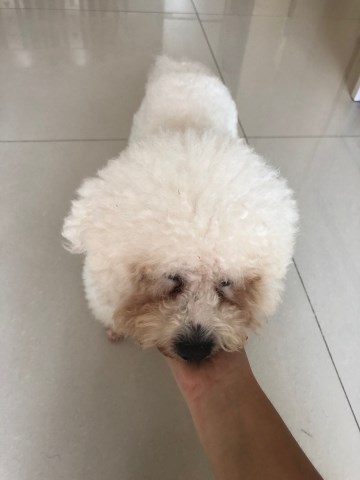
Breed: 3083-n000117-Bichon_Frise